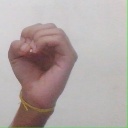
अक्षर: ऊ